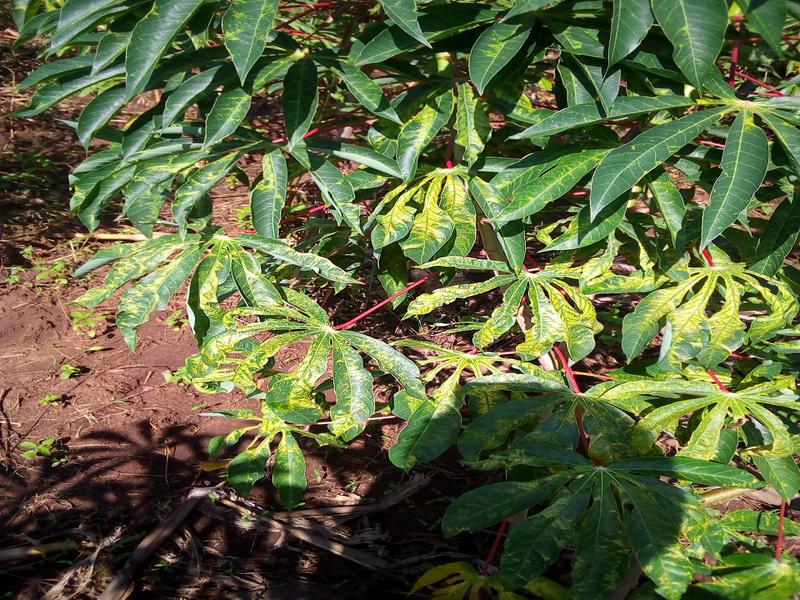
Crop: cassava
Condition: mosaic_disease